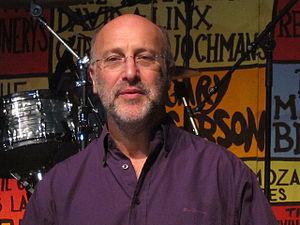
Mark Lewisohn est un écrivain et historien britannique considéré comme le plus grand spécialiste mondial des Beatles.